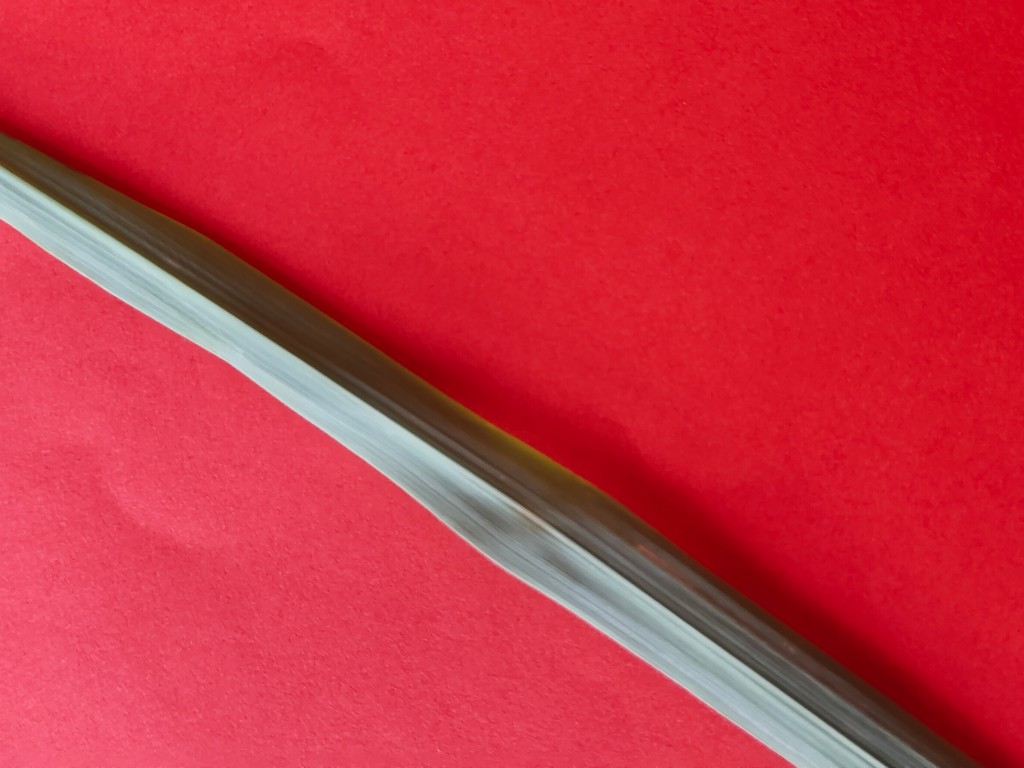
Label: Healthy